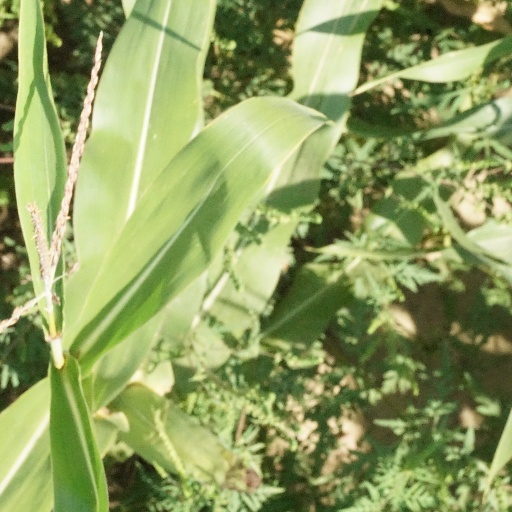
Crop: maize; corn